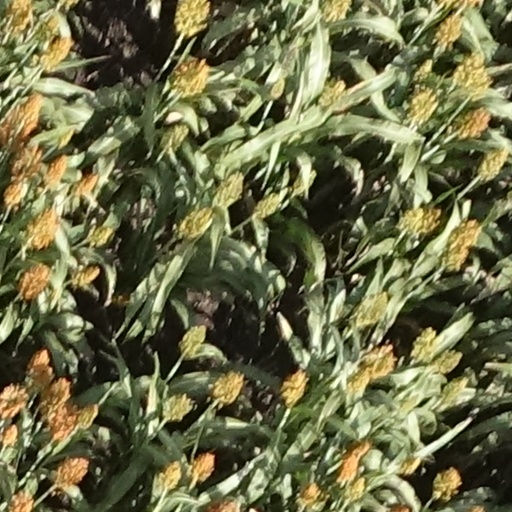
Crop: sorghum